The Road to Glory (1936 film)

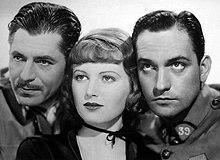
Publicity still for film with Warner Baxter, June Lang, and Fredric March

The Road to Glory is a 1936 American war drama film directed by Howard Hawks and starring Fredric March, Warner Baxter, Lionel Barrymore and June Lang, and produced by 20th Century Fox. It is a depiction of World War I trench warfare in France. It is vaguely inspired by Roland Dorgelès’ 1919 novel and Raymond Bernard’s 1932 film "Les Croix de Bois" ("Wooden Crosses"), though the film credits do not mention them.